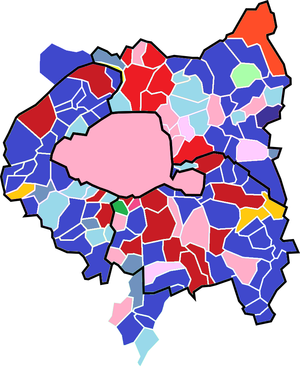
Carte des couleurs politiques des 131 Maires des Communes membres du Grand Paris
La métropole du Grand Paris est une métropole et la seule intercommunalité d'Île-de-France à avoir ce statut. Elle regroupe la ville de Paris et 130 communes, comprenant l'intégralité des communes des départements de la petite couronne ainsi que sept communes de la grande couronne. Jusqu'à la fin de 1967, une partie de cet ensemble formait le département de la Seine.